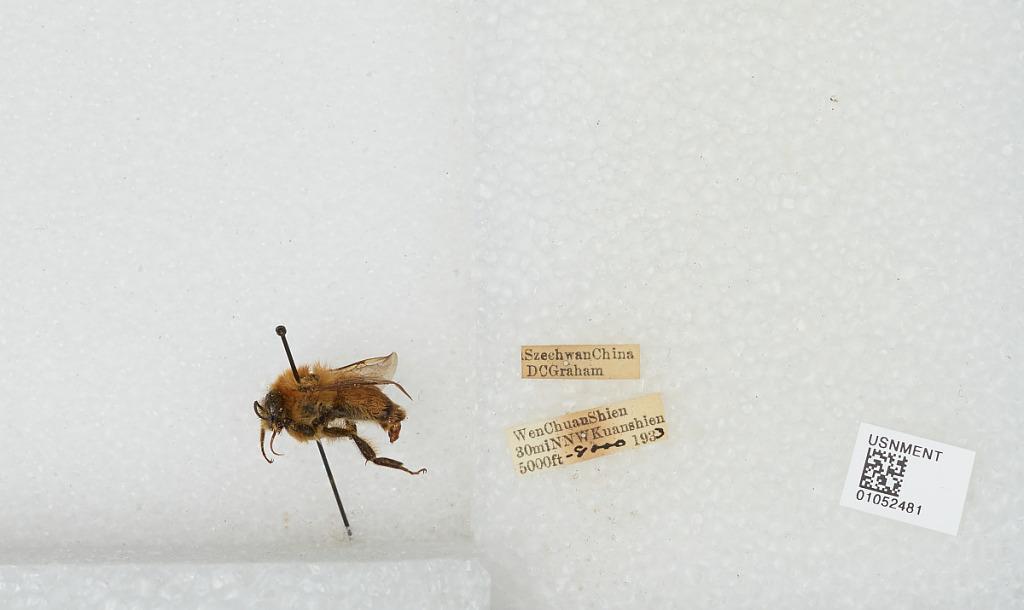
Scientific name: Bombus sp.
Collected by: D. Graham
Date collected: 1933--
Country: China
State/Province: Sichuan
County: Wenchuan Xian
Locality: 30 mi NNW Kuanshien